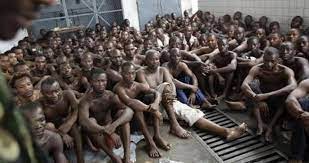
Gis naa fi ay nit yu baree baree bari yoo xam ne daa mel ni dañoo nekk ci fiñ leen tëj ci ab néeg. Kenn solu ci ay yére yaramu neen lañu def.